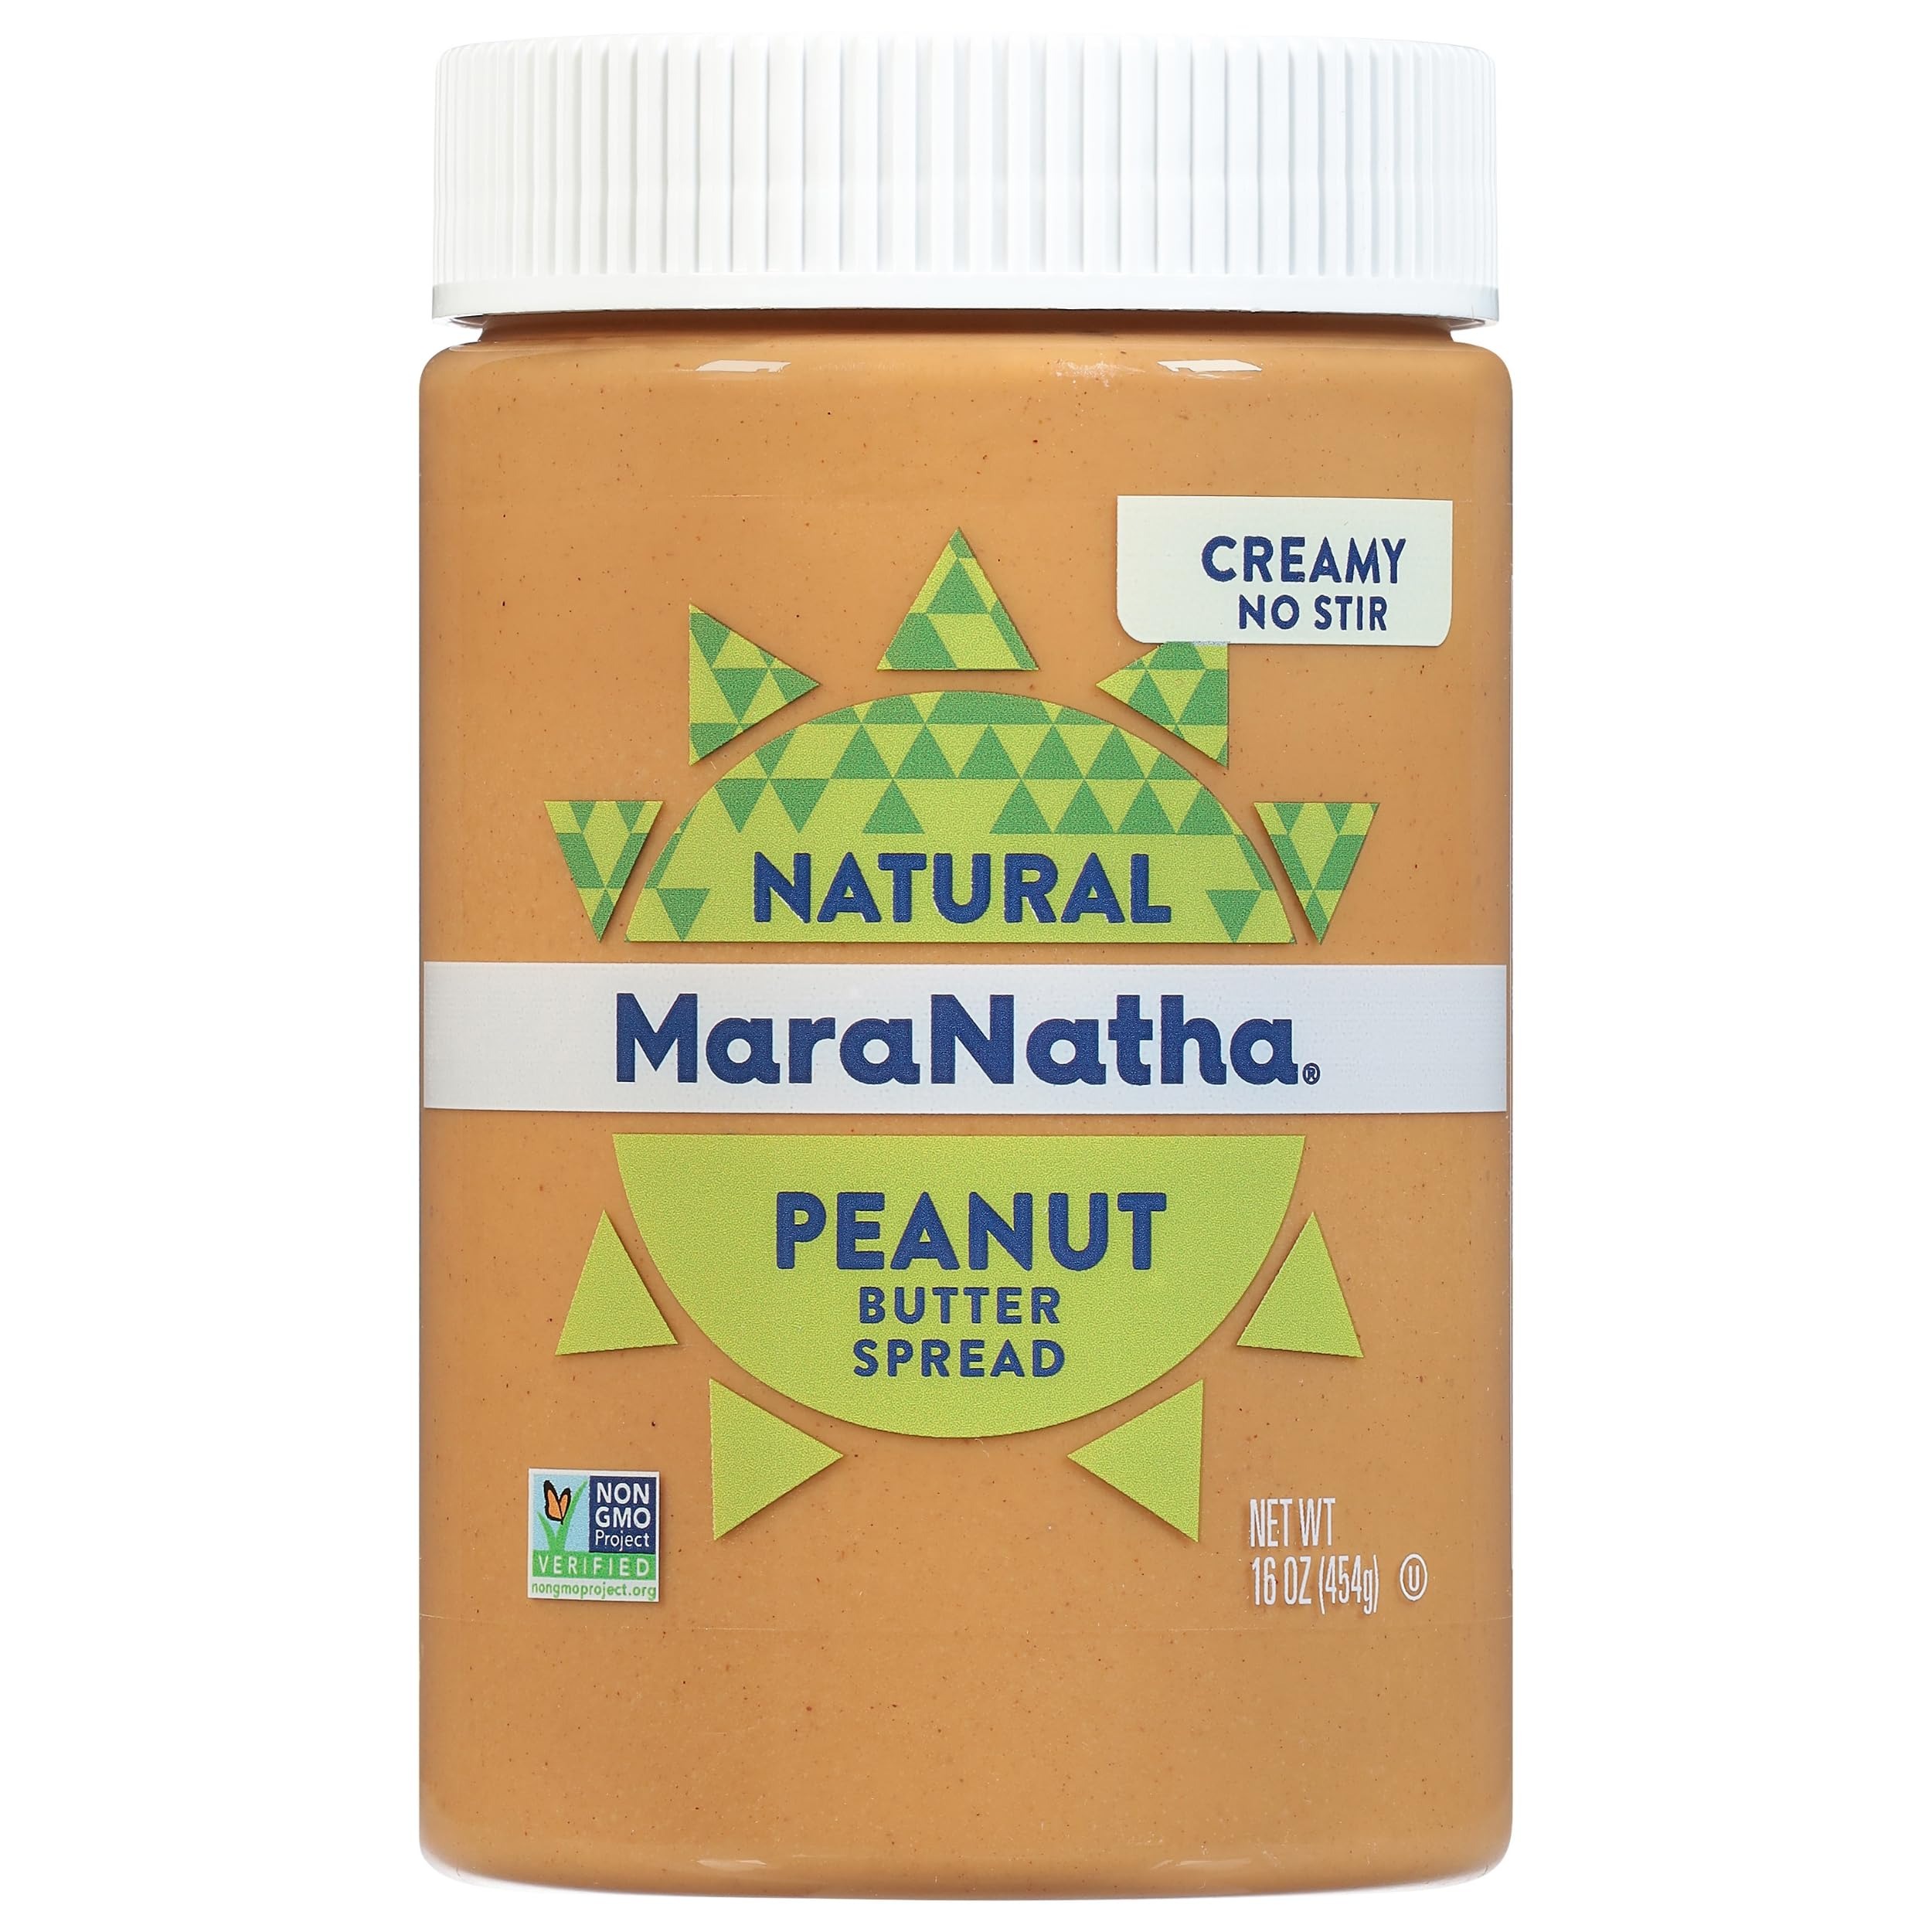
Item Name: MaraNatha Natural Creamy Peanut Butter Spread, No Stir, 16 Ounce Jar
Bullet Point 1: No Artificial Flavors, Colors or Preservatives
Bullet Point 2: Non-GMO Project Verified
Bullet Point 3: Kosher (OU Parve)
Bullet Point 4: Gluten Free
Bullet Point 5: Non-Dairy
Value: 16.0
Unit: Ounce

Price: 4.73